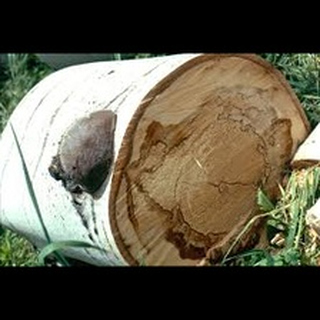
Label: wheat_common_root_rot